Charles Lindbergh

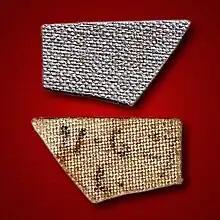
Samples of the "Spirit's" linen covering

In 1919, British aviators John Alcock and Arthur Brown won the Daily Mail prize for the first nonstop transatlantic flight. They left St. John's, Newfoundland, on , 1919, and arrived in Clifden, County Galway, Ireland the following day.